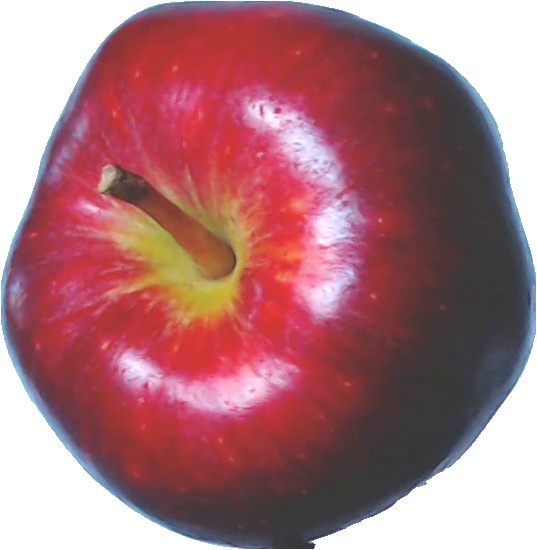
Label: apple_red_delicios_1